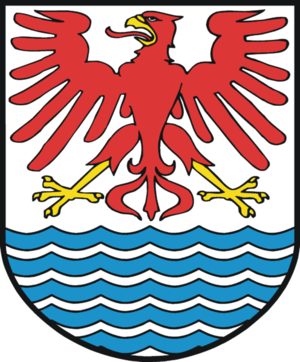
Arendsee (Altmark) est une ville de Saxe-Anhalt en Allemagne.